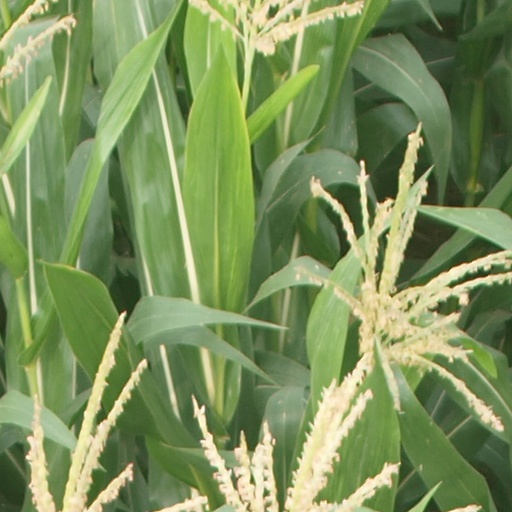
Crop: maize; corn